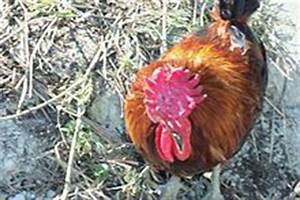
Label: chicken